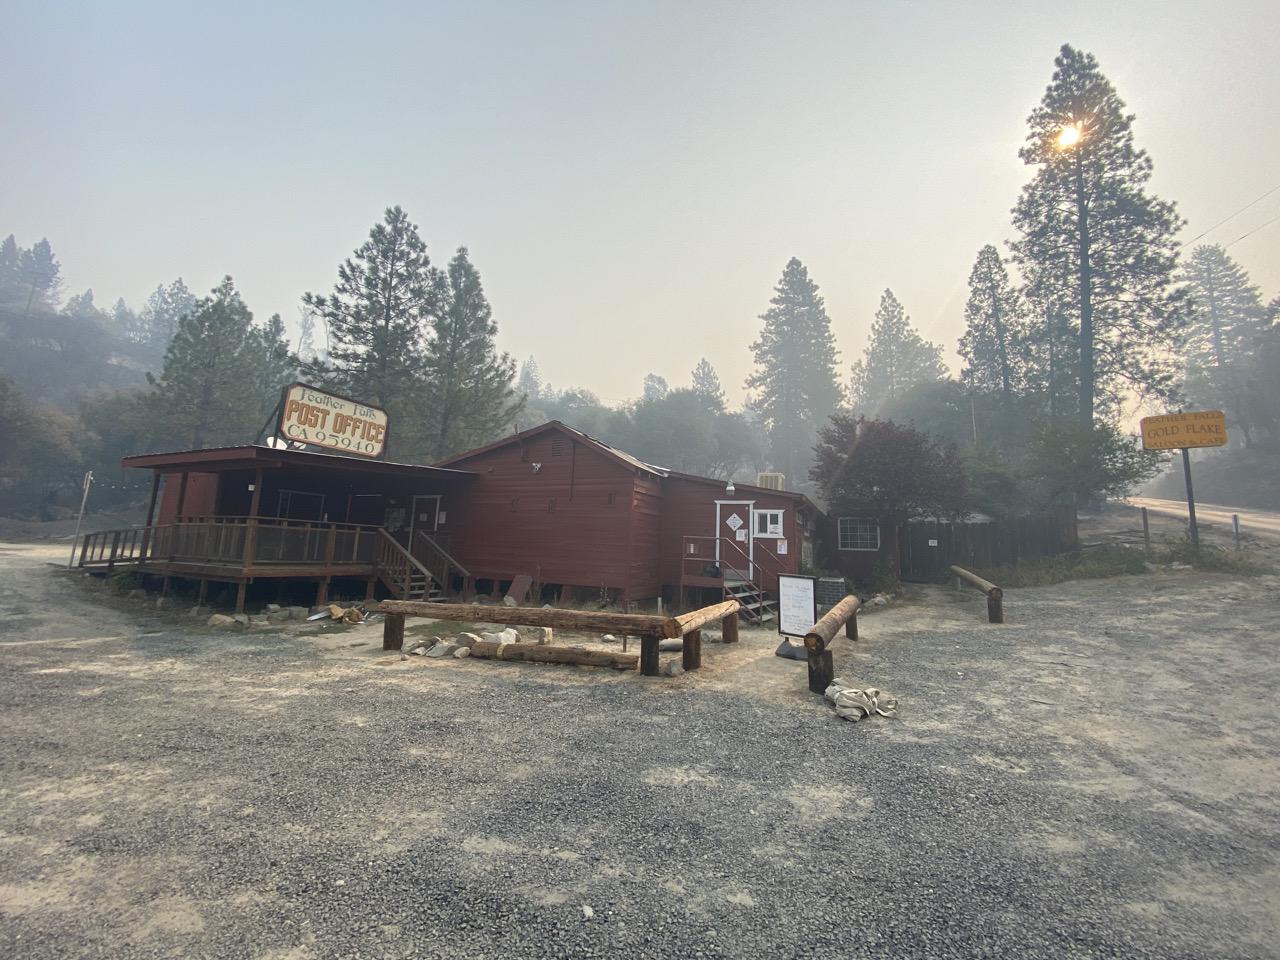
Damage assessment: no_damage